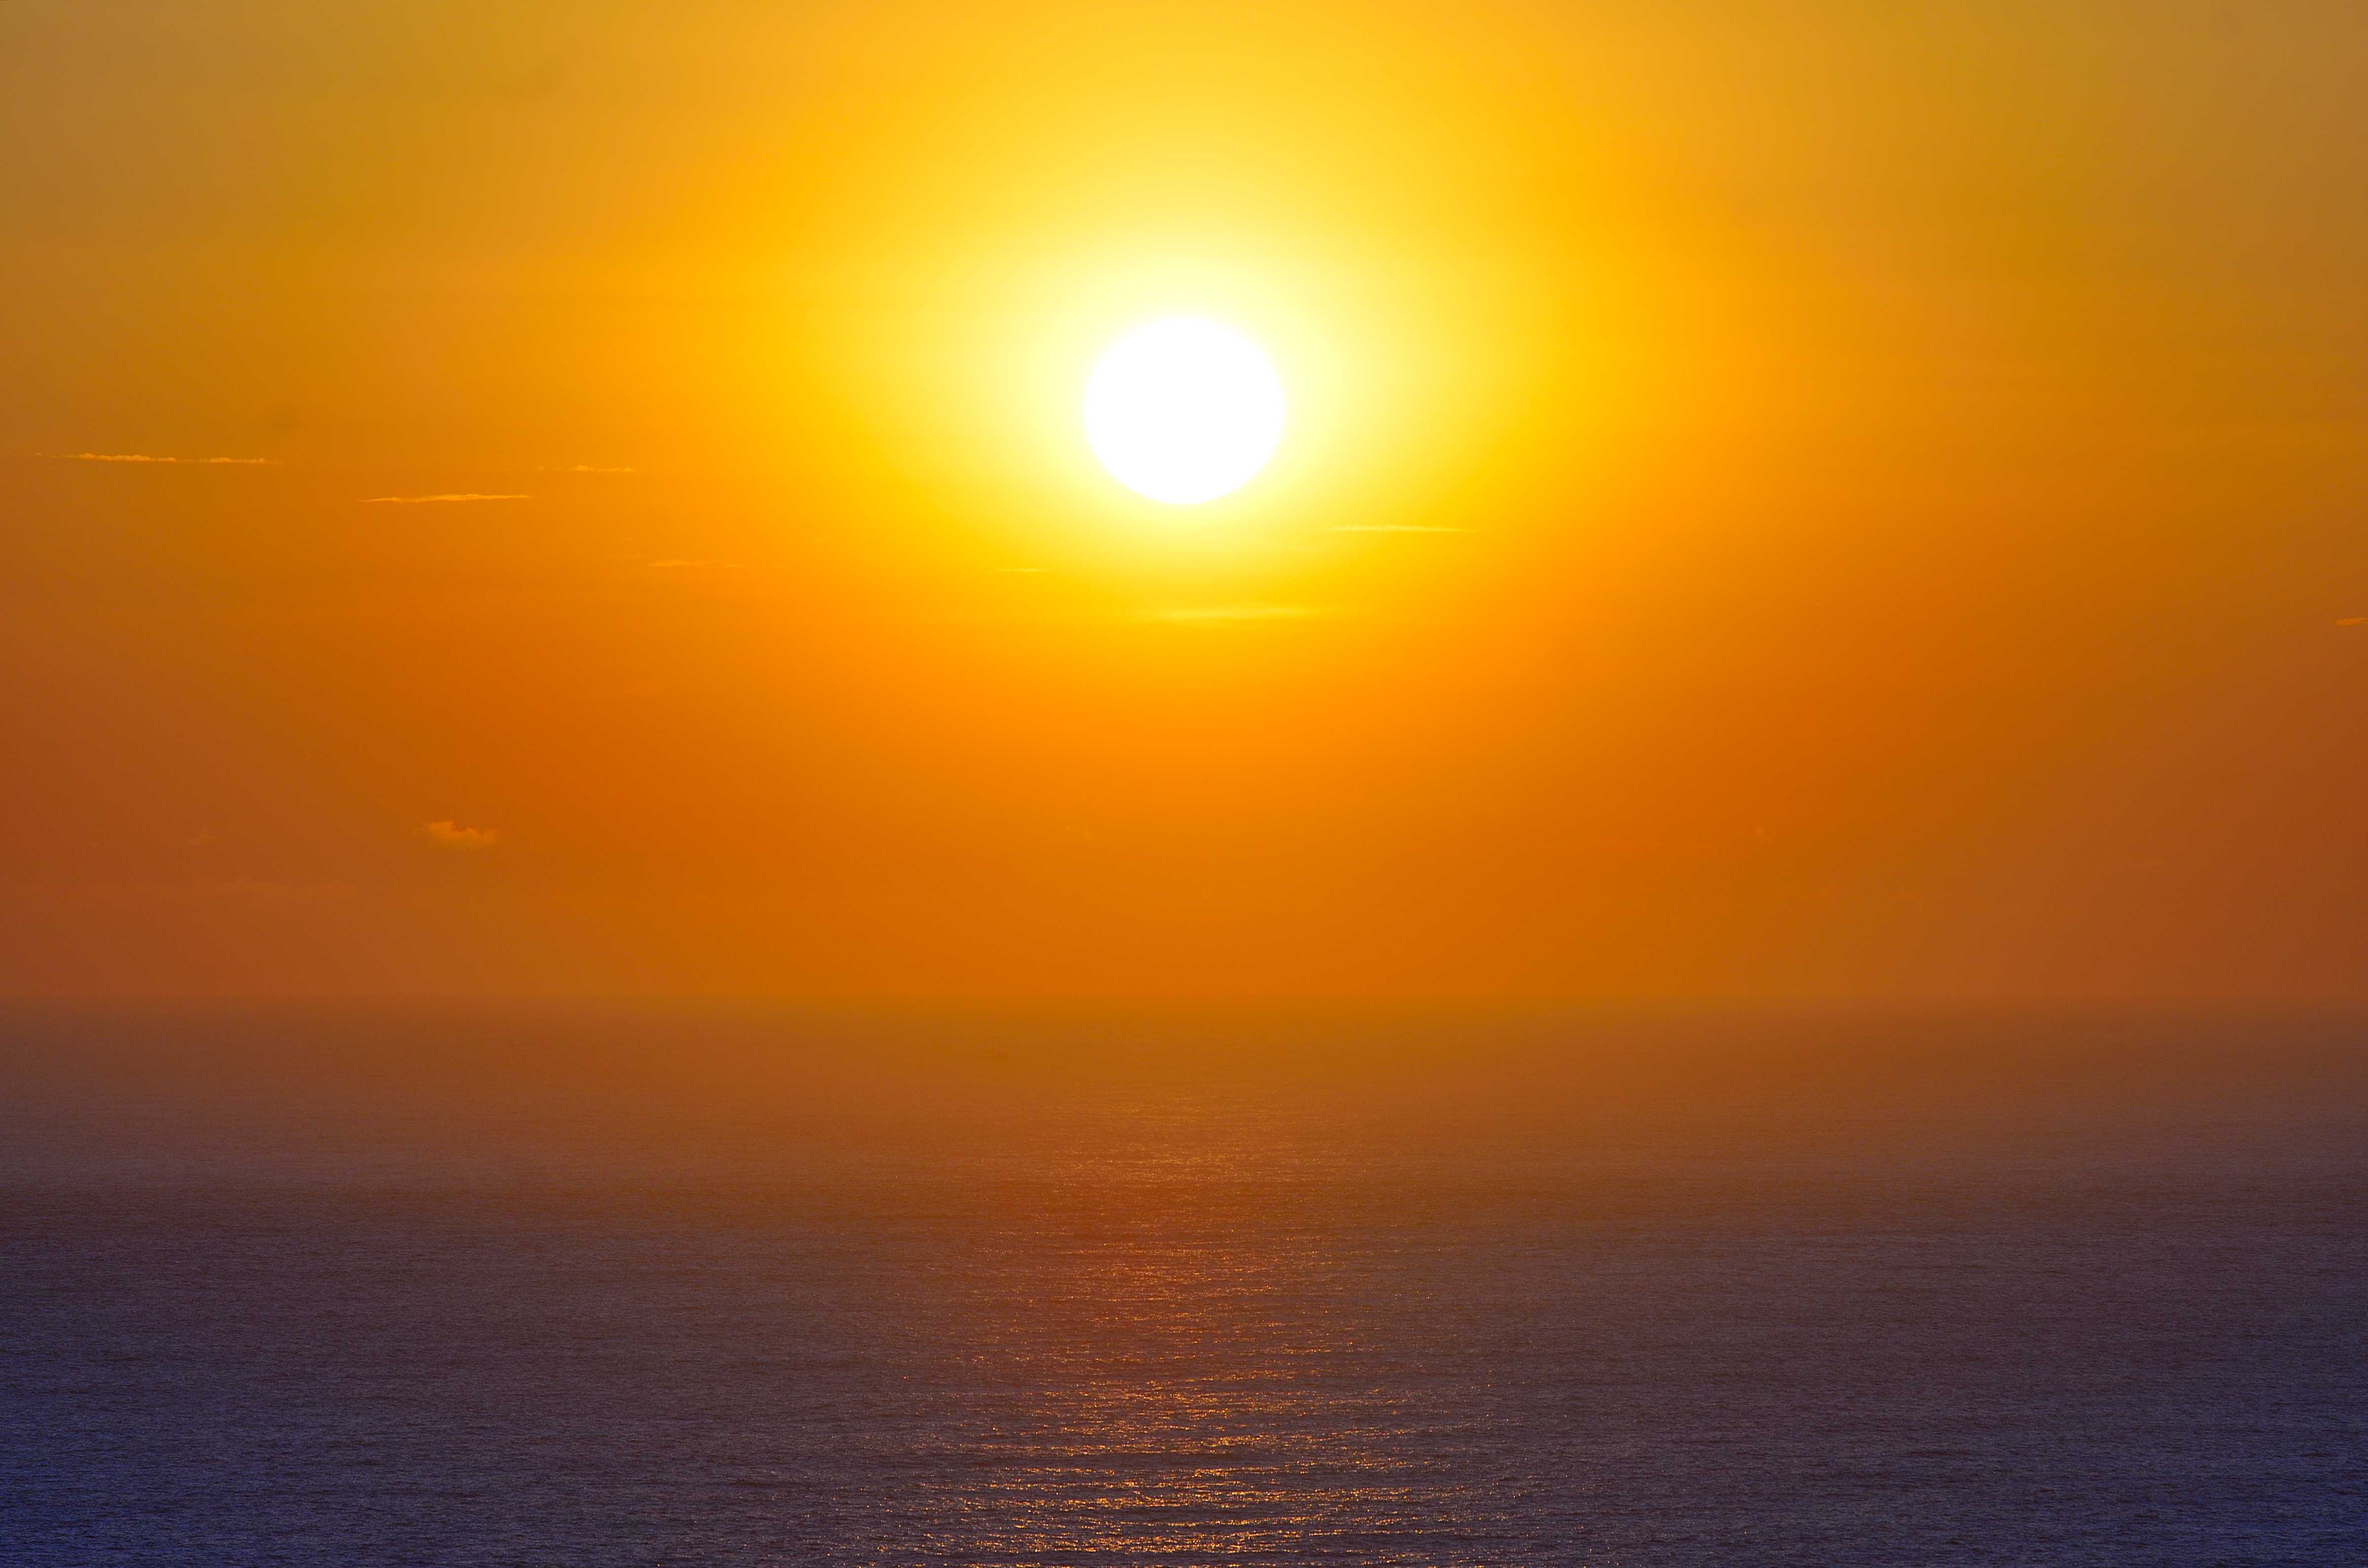
sea, ocean, horizon, sky, sun, sunrise, sunset, sunlight, morning, dawn, atmosphere, dusk, evening, arena, mar, verano, sol, praia, florianopolis, floripa, vacaciones, santacatarina, afterglow, red sky at morning